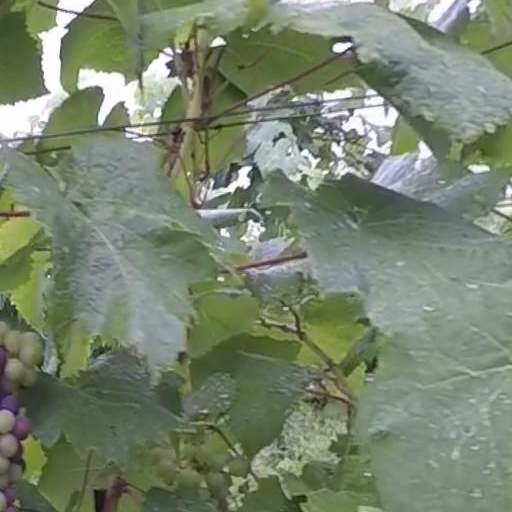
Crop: grape